Ford Green Hall

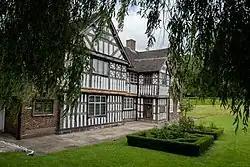
Ford Green Hall

Ford Green Hall is a Grade II* listed farmhouse and historic house museum in Stoke-on-Trent, Staffordshire. The oldest parts of the house date from the late 16th century, with one wing being either added or greatly repaired at some point in the early 18th century. In its grounds, there also stands an 18th-century dovecote which shares the listed building status of the main farmhouse.